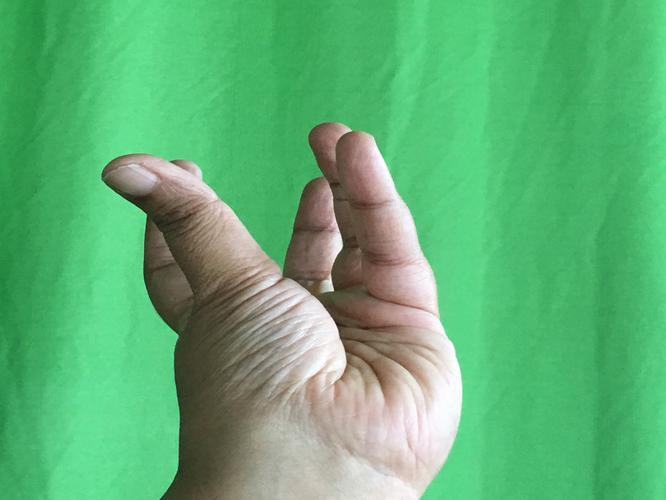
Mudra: Chandrakala
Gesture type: single_hand